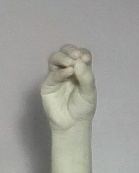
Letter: ha